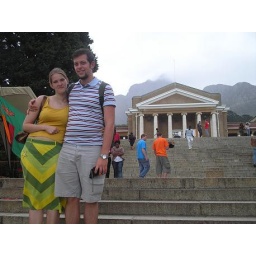
Ingvild and Simen on the steps of Jammie plaza, table mountain in the background